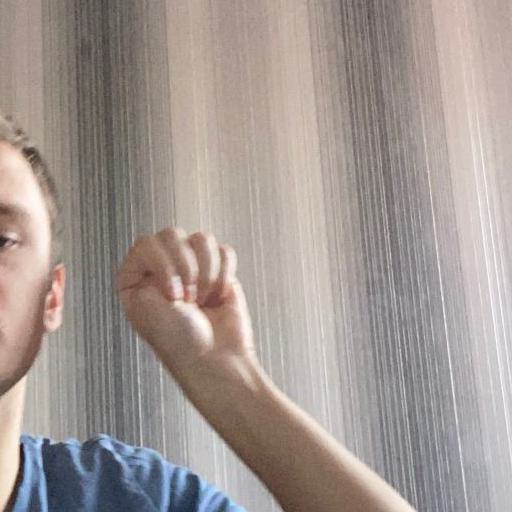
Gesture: fist